Kiringul

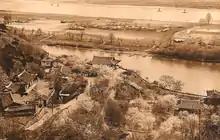
Kiringul is purportedly located near the Yongmyong Temple in Pyongyang "(pictured in the 1930s)"

Kiringul is a cave in North Korea said to have been the home of the "kirin" ("Qilin" in Chinese), a mythical chimeric beast that was reputedly ridden by King Dongmyeong of Goguryeo in the 1st century BC.